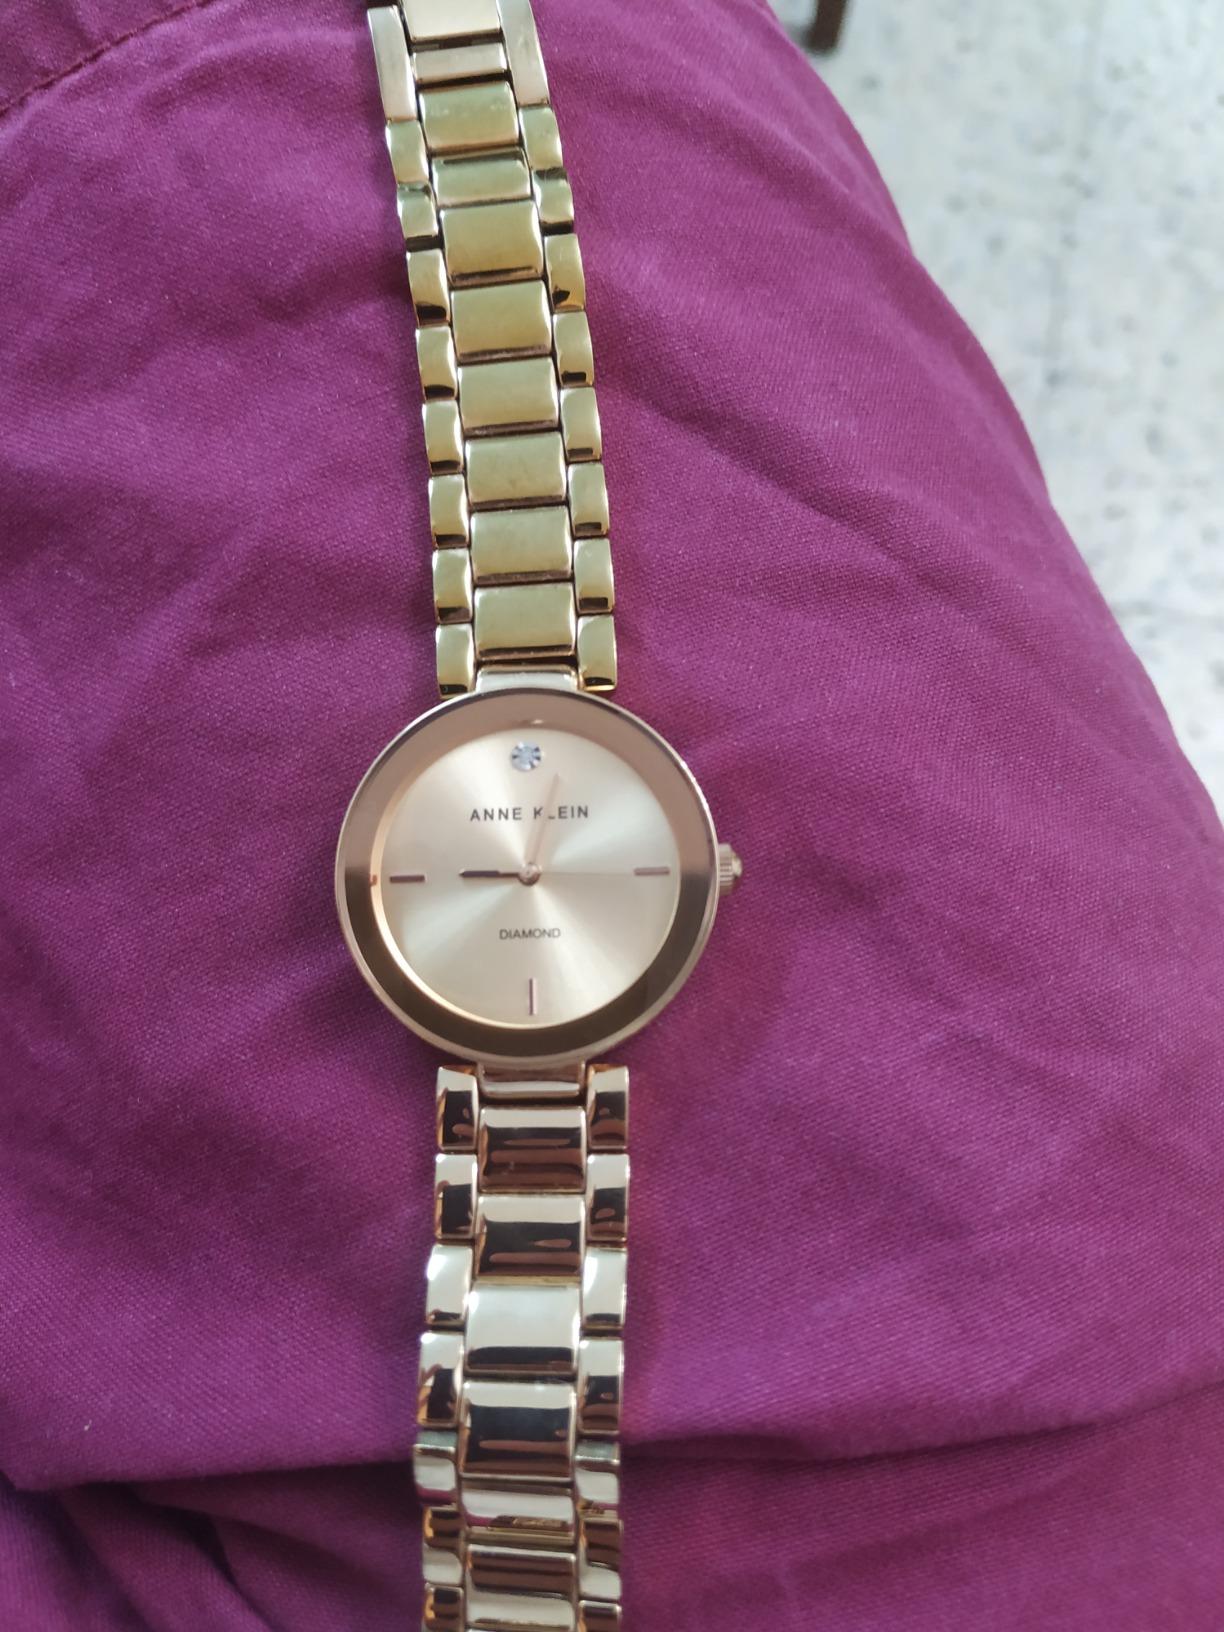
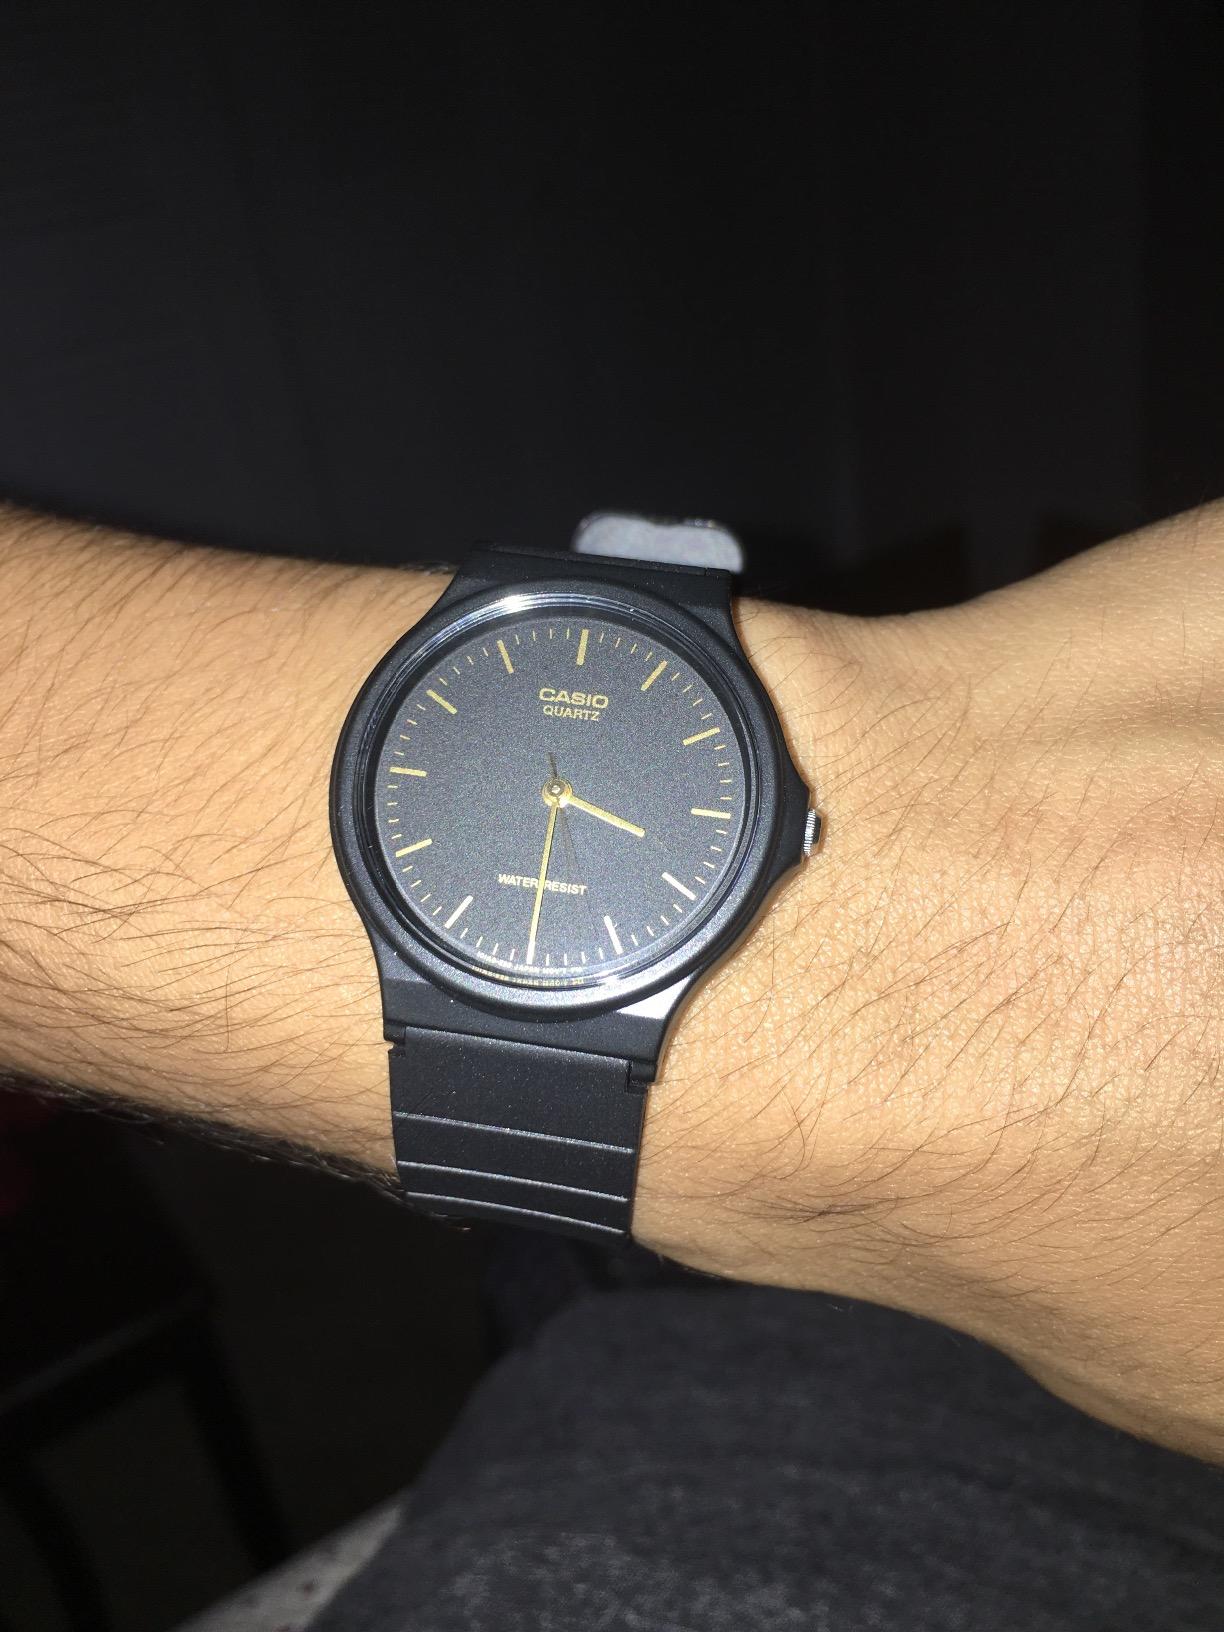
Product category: accessories_watch
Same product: no